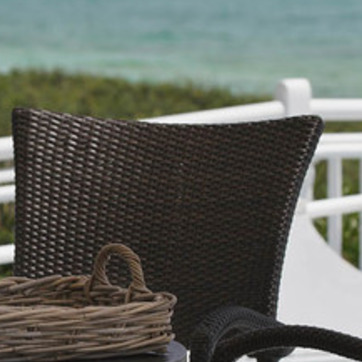
Material: other